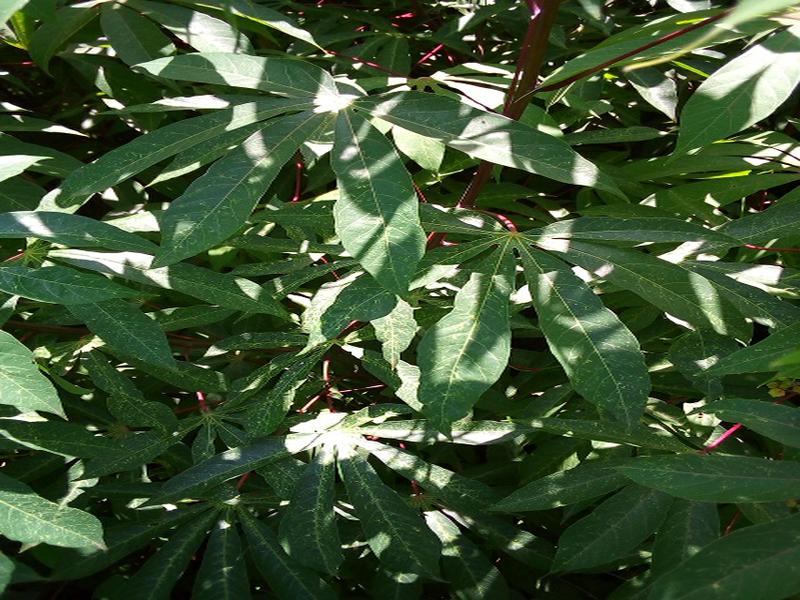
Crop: cassava
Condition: green_mottle